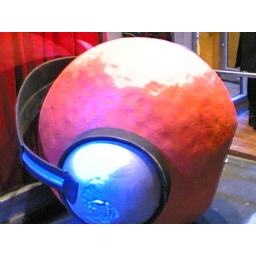
i spotted this outside a gay bar in soho, it appears to be a tangerine wearing headphones.